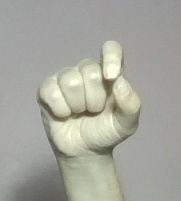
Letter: fa